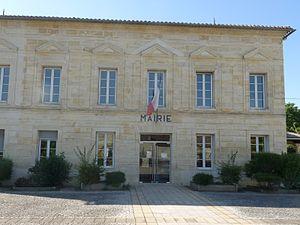
Mairie, Sablons, Gironde, France
Sablons est une commune du Sud-Ouest de la France, située dans le département de la Gironde.